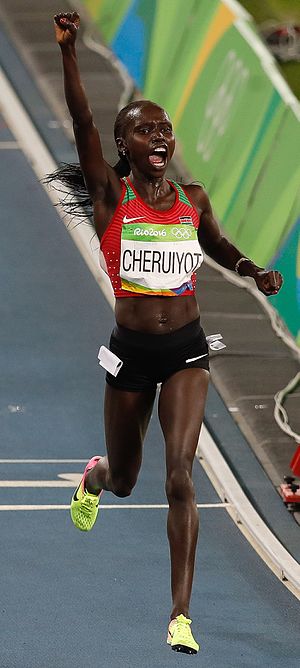
Atletik under sommer-OL 2016 - 5000 meter løb (damer) / Resultat / Finale
Vivian Cheruiyot fejrer sin sejr
Kvindernes 5000 meter løb under sommer-OL 2016 i Rio de Janeiro fandt sted d. 16. august og 19. august på Olympic Stadium.